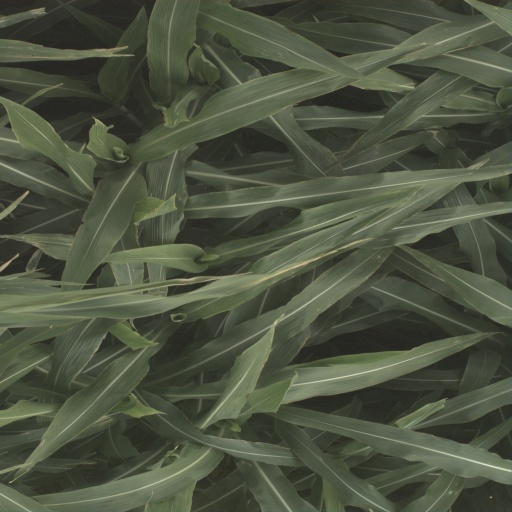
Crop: sorghum